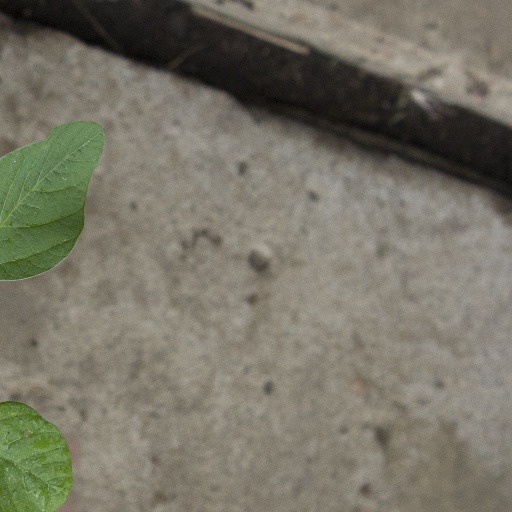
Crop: soybean